Big Show

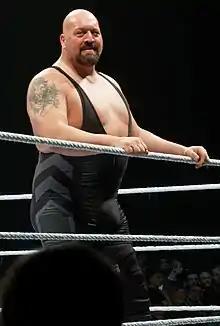

In the following weeks, Big Show began a feud with Rhodes, who highlighted Big Show's embarrassing moments in previous WrestleManias, causing Big Show to lose matches in the process. At WrestleMania XXVIII on April 1, Big Show defeated Rhodes to win the Intercontinental Championship, becoming the twenty-fourth wrestler to win the Triple Crown Championship and the twelfth Grand Slam Champion in the WWE; he is the most recent wrestler to complete the original Grand Slam format. Big Show then began highlighting embarrassing moments in Rhodes' career. He lost the Intercontinental Championship back to Rhodes on April 29 at Extreme Rules in a tables match. In a rematch on the May 7 episode of "Raw SuperShow", he defeated Rhodes via countout after Rhodes walked out on the match. The following week, Big Show was fired by Raw and SmackDown General Manager John Laurinaitis for making fun of his voice.